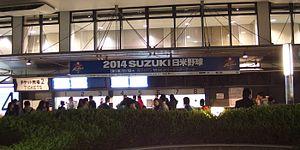
Les Japan All-Star Series, ou Major League Baseball Japan All-Star Series, sont une compétition de baseball jouée au Japon entre une équipe de joueurs des Ligues majeures de baseball et une équipe de joueurs nippons, formé d'étoiles des ligues japonaises de 1986 à 2006, puis de Samurai Japan à partir de 2014.